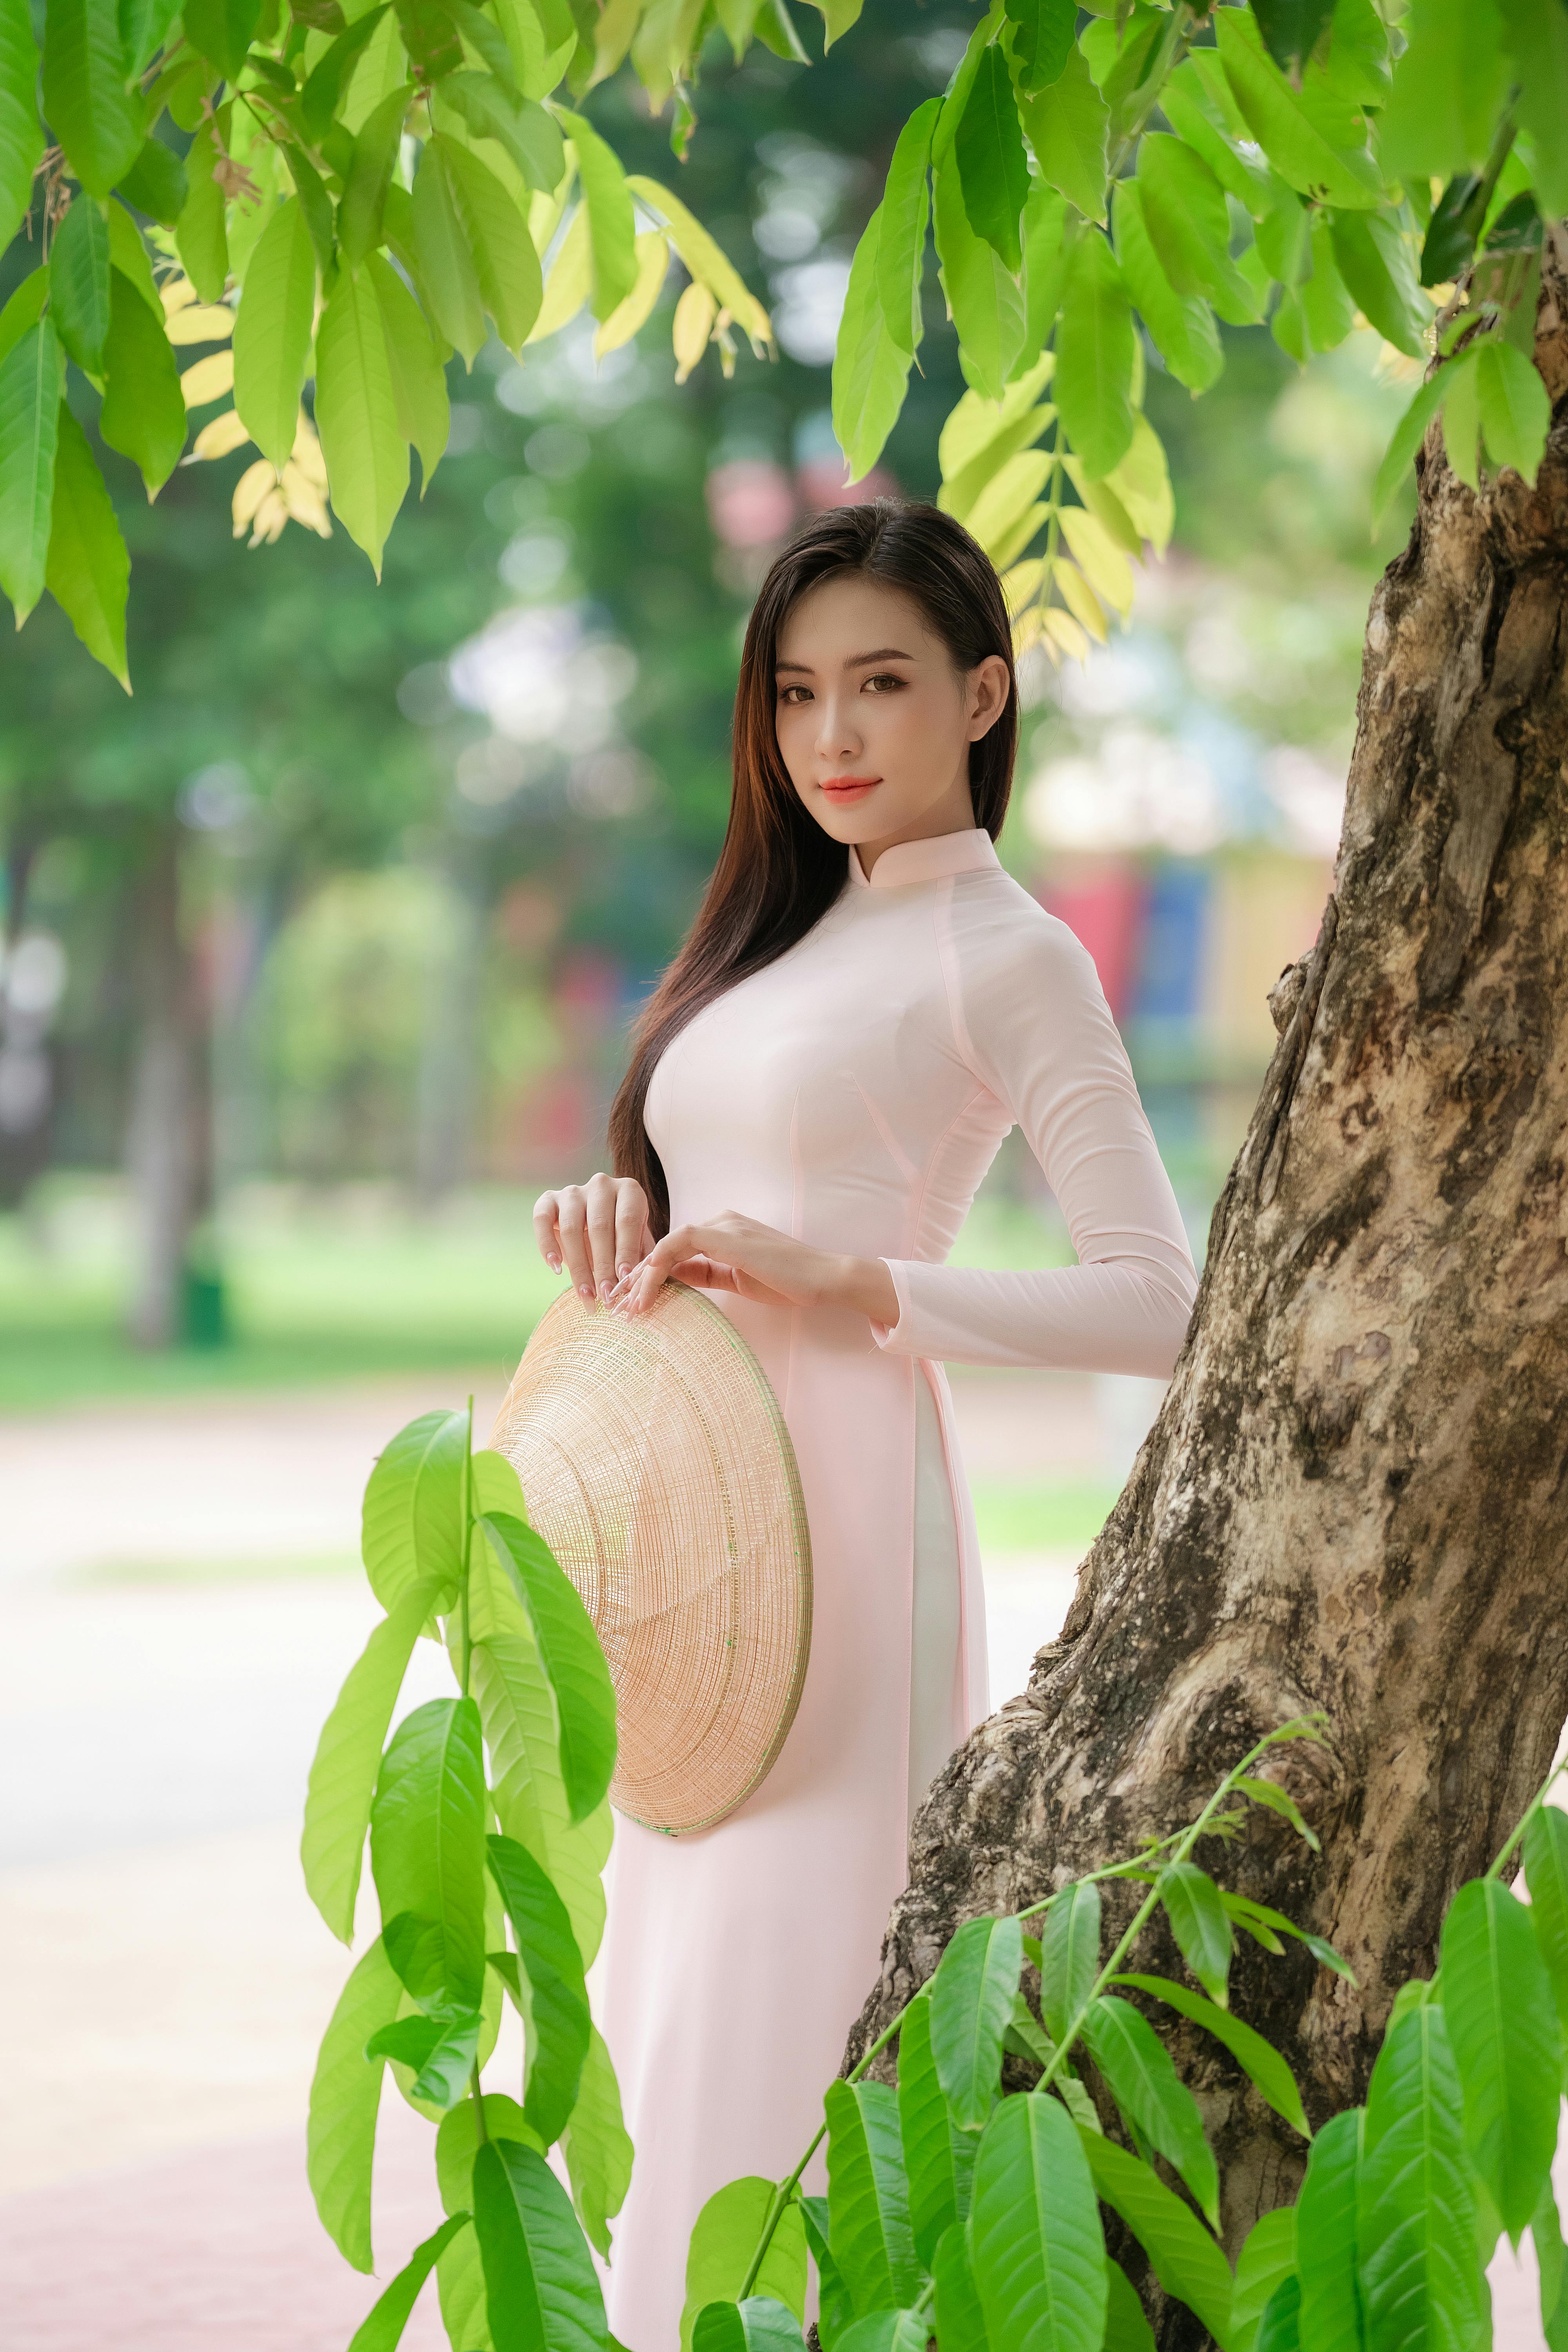
woman, hairstyle, plant, eye, People in nature, green, leaf, tree, neck, sleeve, branch, waist, flash photography, thigh, dress, happy, grass, trunk, black hair, long hair, formal wear, fashion design, human leg, day dress, knee, forest, fashion model, brown hair, abdomen, peach, sitting, pattern, leisure, woodland, portrait photography, photo shoot, jewellery